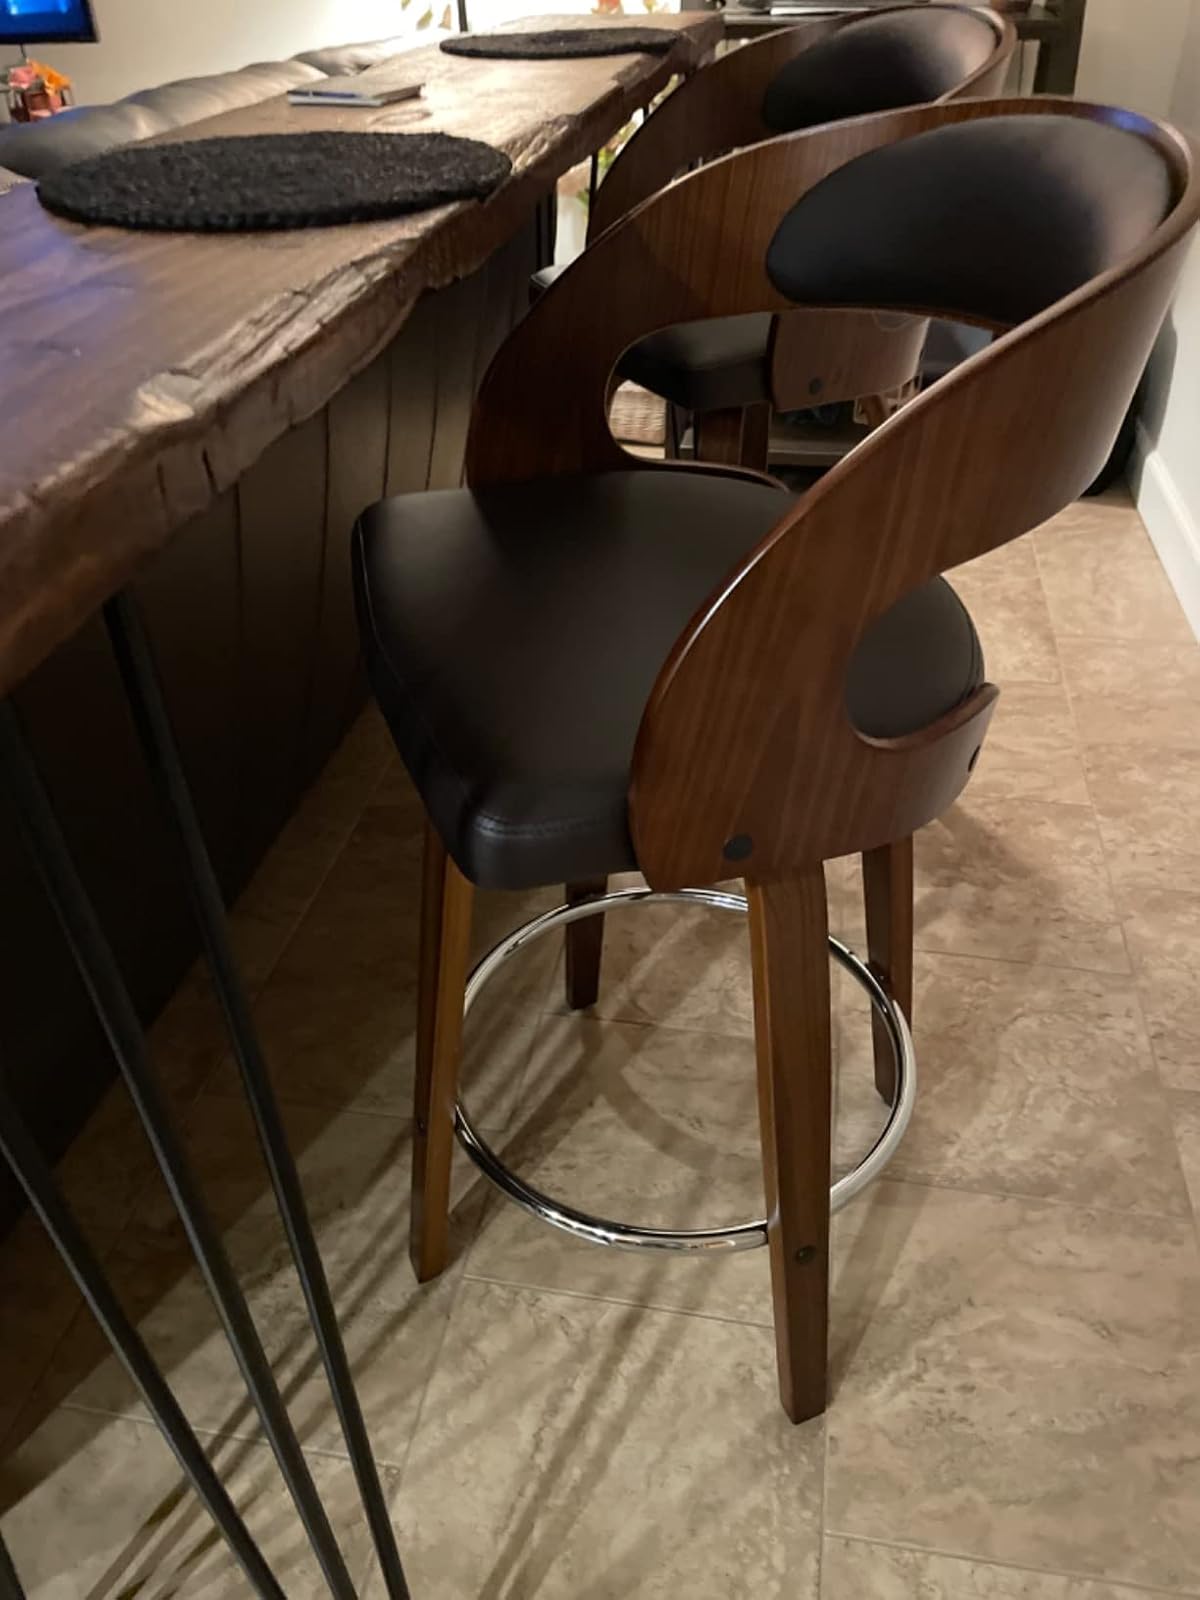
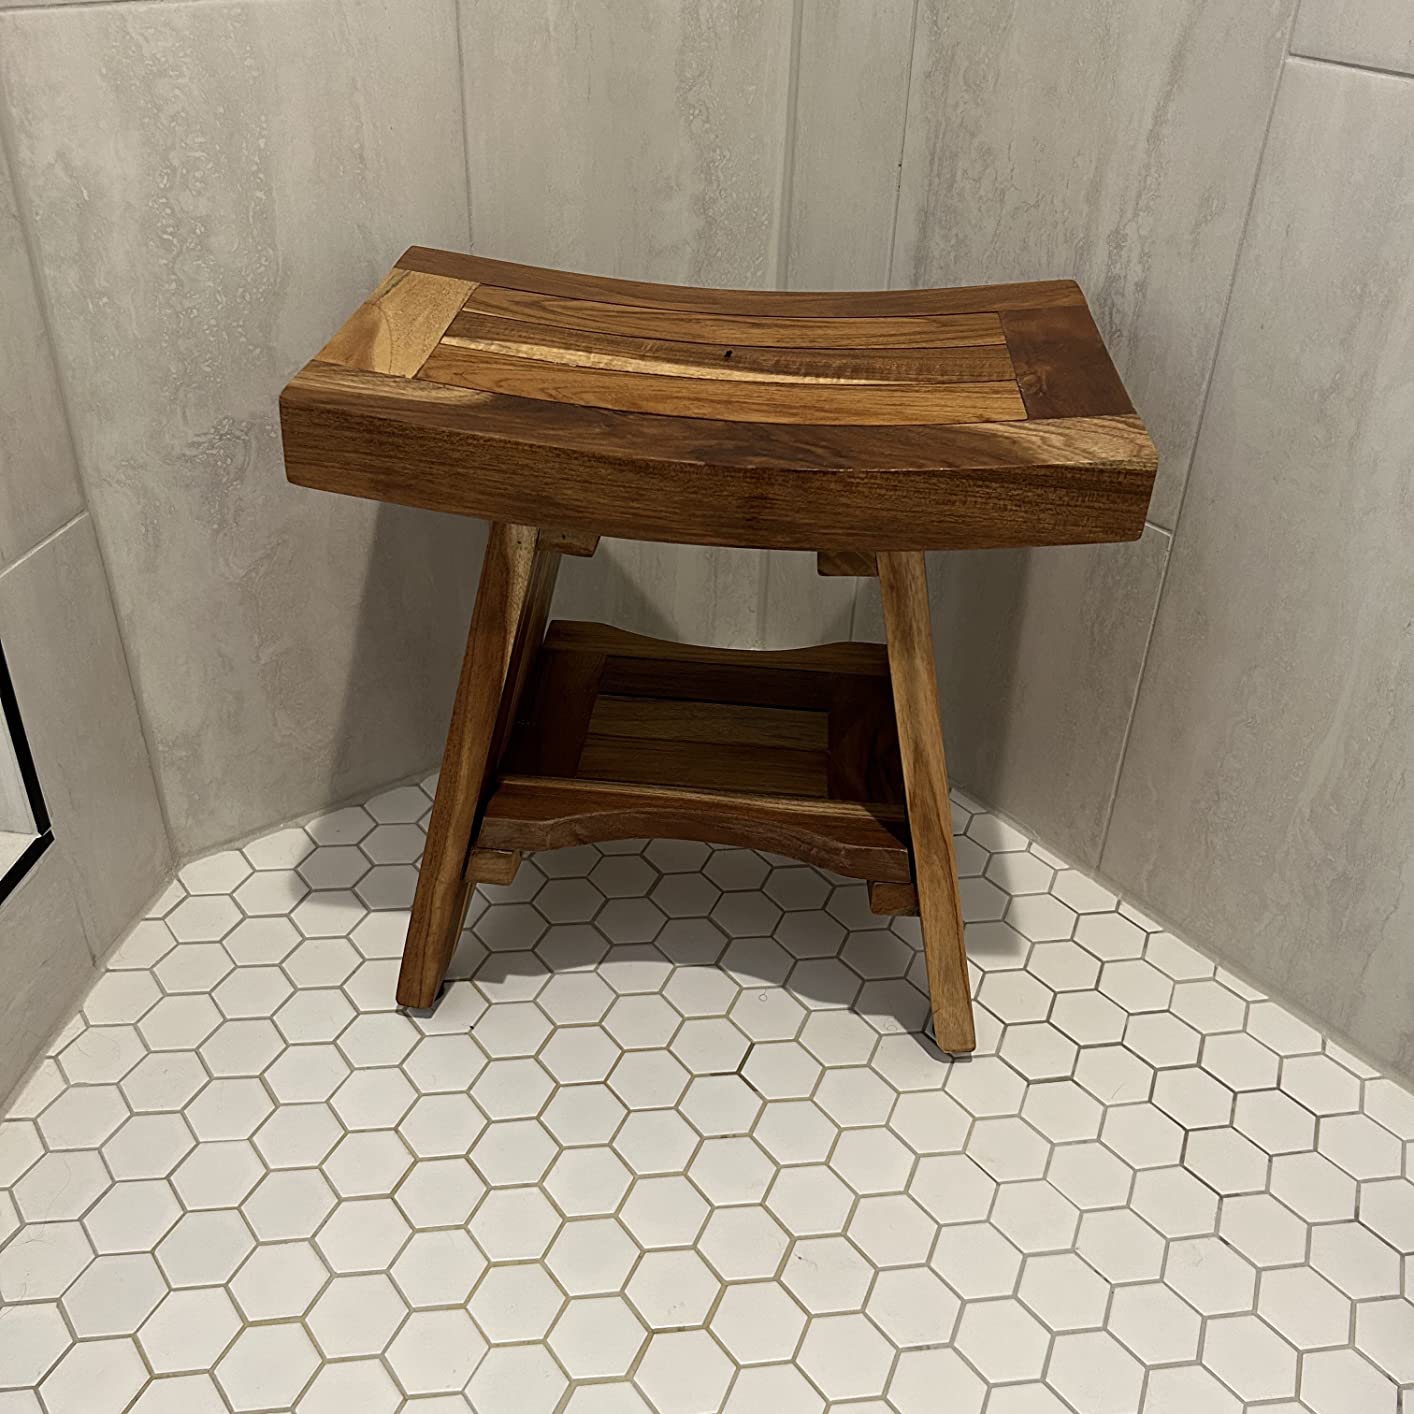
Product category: stool
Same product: no